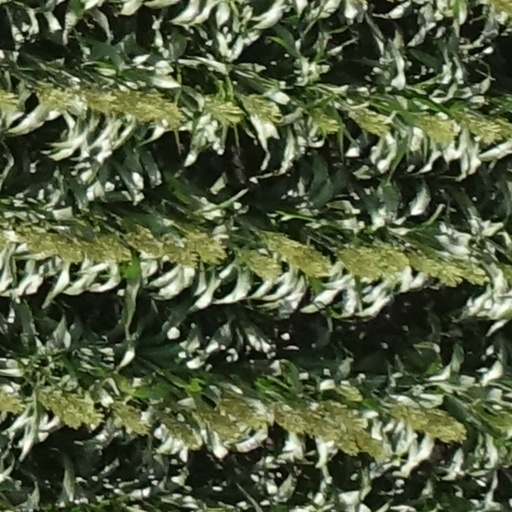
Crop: sorghum